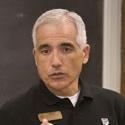
Age: 56